List of Greece national football team hat-tricks

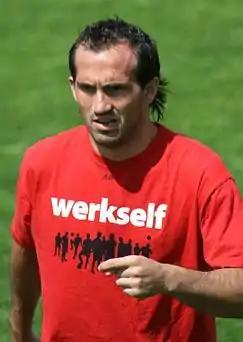
Fanis Gekas holds the record for the most hat-tricks scored by a Greek player with two

This page is a list of the hat-tricks scored for the Greece national football team. Since Greece's first international association football match in 1929, there have been 10 occasions when a Greek player has scored three or more goals (a hat-trick) in a game. The first hat-trick was scored by Antonis Tsolinas against Bulgaria on 7 December 1930, at the 1929-31 Balkan Cup. The record for the most goals scored in an international game by a Greek player is five, which has been achieved on just one occasion: by Dimitris Saravakos against Egypt in 1990, and he is closely followed by Antonis Tsolinas and Fanis Gekas who both managed to score 4 goals.